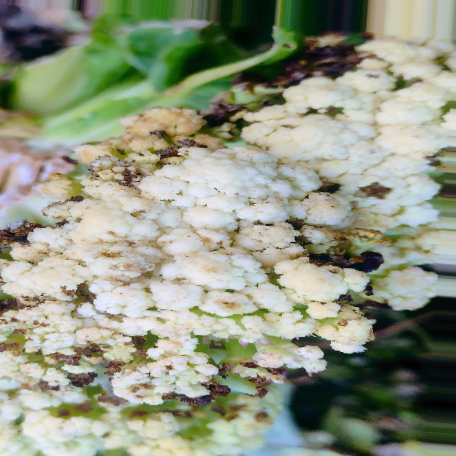
Label: Bacterial spot rot